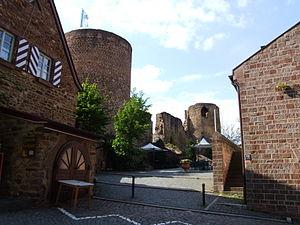
Le château fort de Neuleiningen est la ruine d'un château fort perché sur le bord de la forêt palatine. Elle est située sur le territoire de la commune de Neuleiningen dans l'arrondissement de Bad Dürkheim en Rhénanie-Palatinat, en Allemagne.
Neuleiningen est une municipalité allemande située dans le land de Rhénanie-Palatinat et l'arrondissement de Bad Dürkheim.